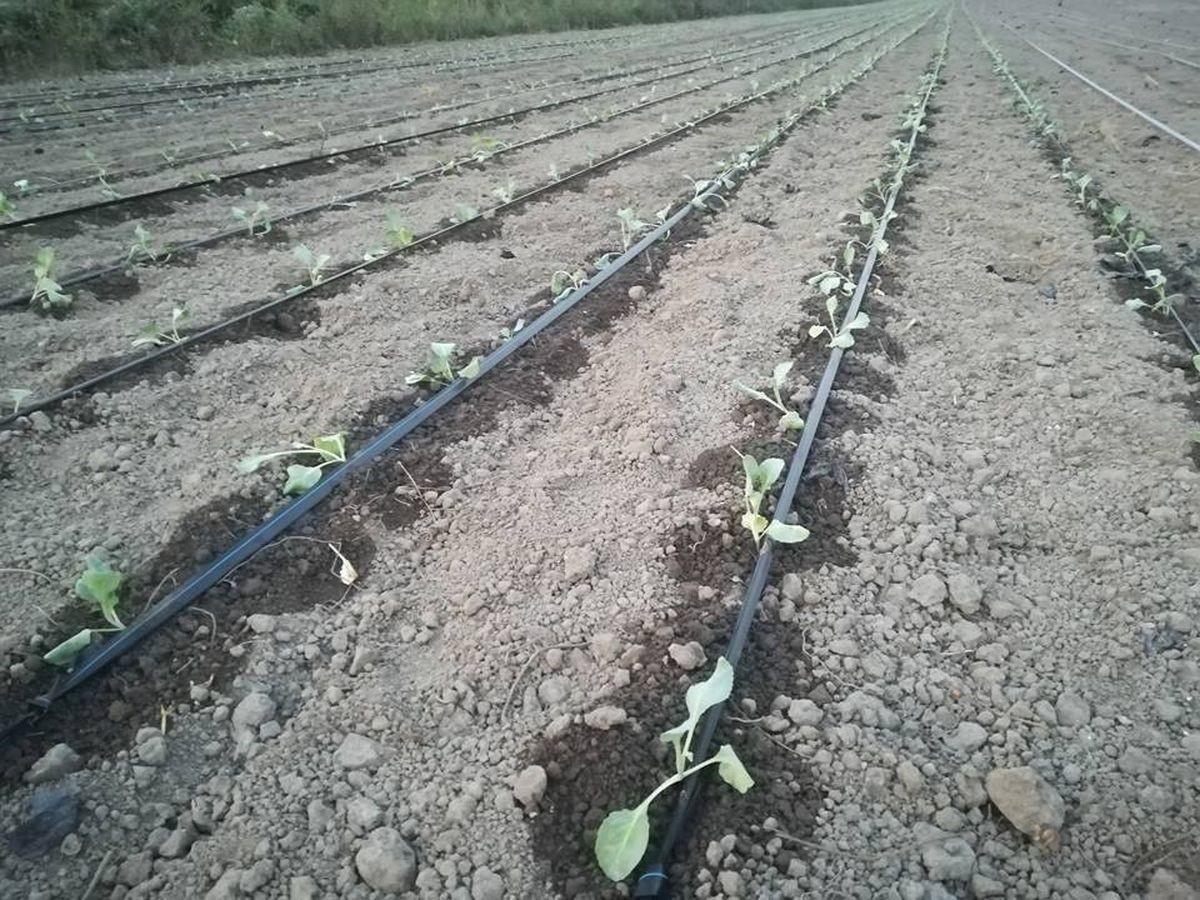
Shamba hili lina mistari mirefu ya mimea midogo, iliyopandwa kwenye udongo wenye rangi ya kahawia. Kila mstari wa mmea una bomba refu jeusi la umwagiliaji, likipita kando yake, likionyesha matumizi ya umwagiliaji wa matone.